Richard II of England

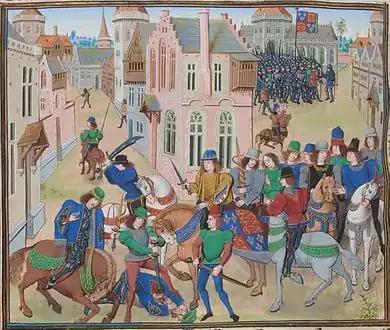
Richard II watches Wat Tyler's death and addresses the peasants in the background: taken from the Gruuthuse manuscript of Froissart's "Chroniques" (c. 1475)

Whereas the poll tax of 1381 was the spark of the Peasants' Revolt, the root of the conflict lay in tensions between peasants and landowners precipitated by the economic and demographic consequences of the Black Death and subsequent outbreaks of the plague. The rebellion started in Kent and Essex in late May, and on 12 June, bands of peasants gathered at Blackheath near London under the leaders Wat Tyler, John Ball, and Jack Straw. John of Gaunt's Savoy Palace was burnt down. The Archbishop of Canterbury, Simon Sudbury, who was also Lord Chancellor, and Lord High Treasurer Robert Hales were both killed by the rebels, who were demanding the complete abolition of serfdom. The King, sheltered within the Tower of London with his councillors, agreed that the Crown did not have the forces to disperse the rebels and that the only feasible option was to negotiate.